Molinot

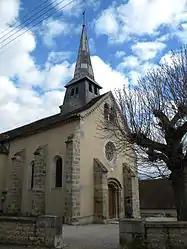
The church in Molinot

Molinot is a commune in the Côte-d'Or department in eastern France.